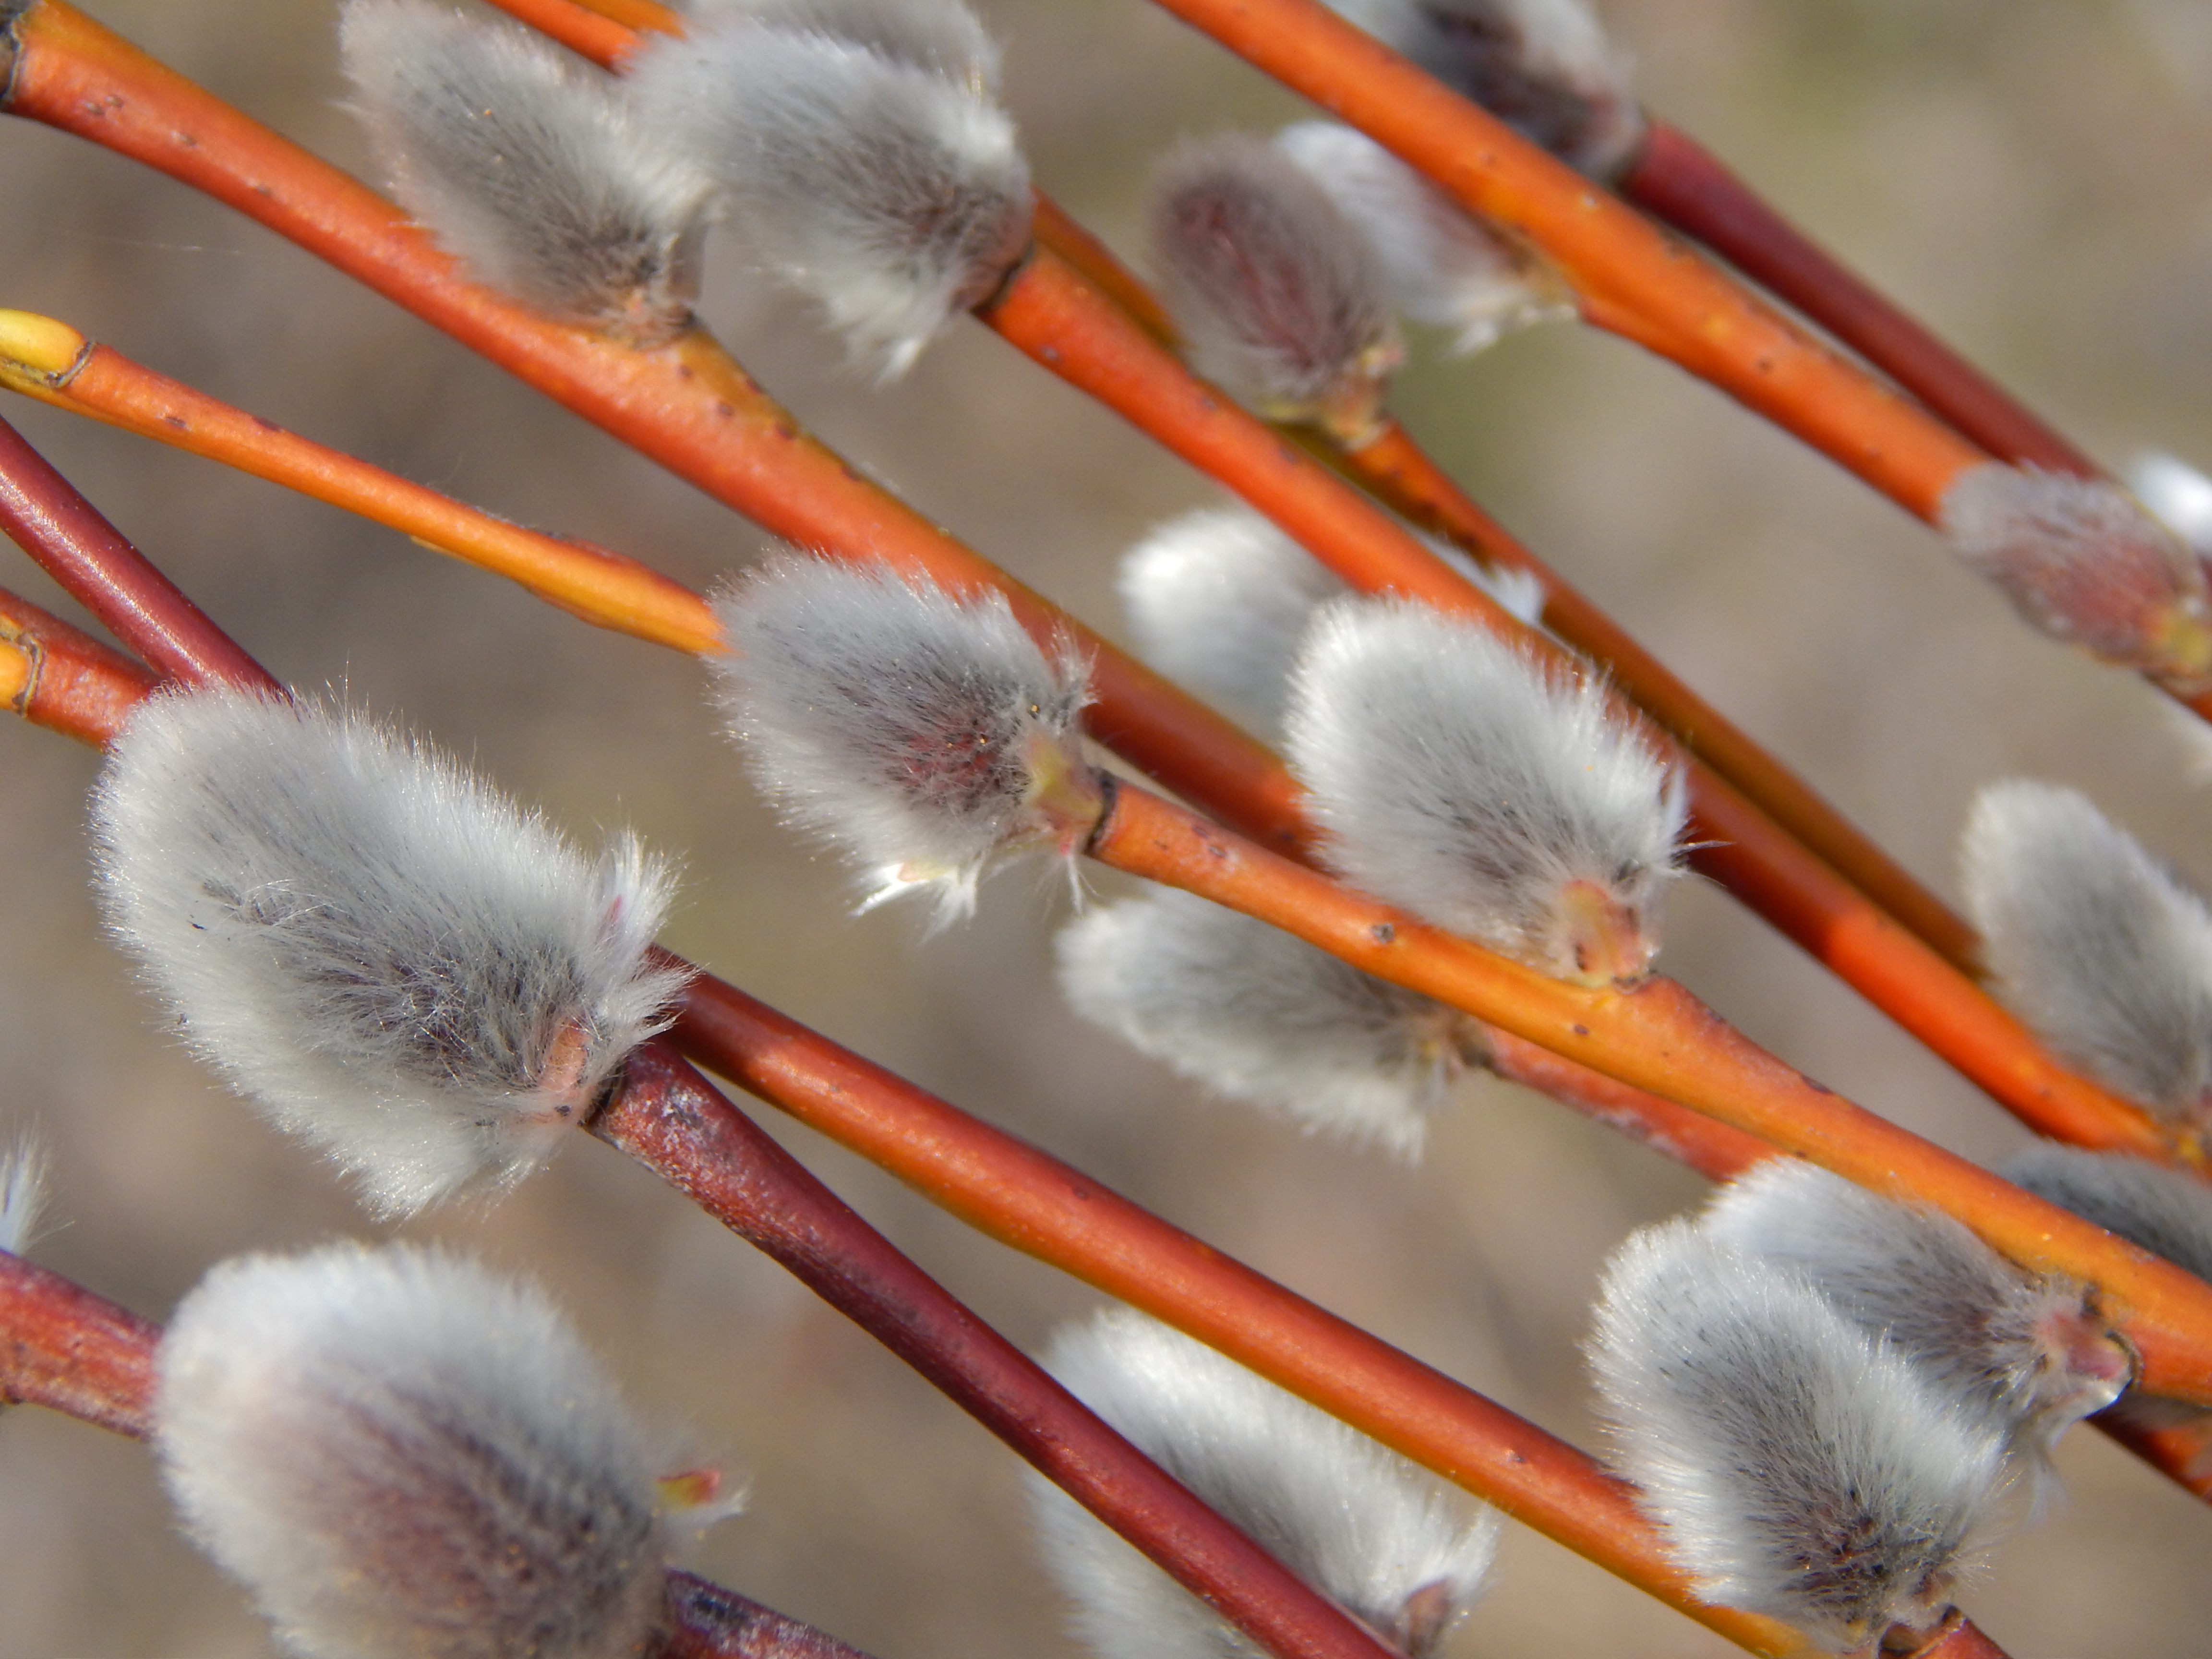
willow, spring, pussy, branch, green, background, white, season, closeup, plant, blue, tree, bloom, new, nature, flowers, beauty, decoration, natural, fresh, bright, flower, floral, twigs, close up, twig